Herbert Sawyer

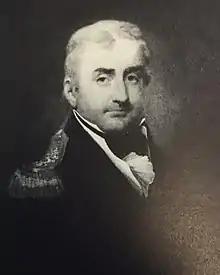
Herbert Sawyer by Robert Field

Admiral Sir Herbert Sawyer KCB (fl. 1783–1833) was an officer of the Royal Navy who saw service during the American Revolution, the French Revolutionary War, the War of 1812 and the Napoleonic Wars. He eventually rose to the rank of Admiral.